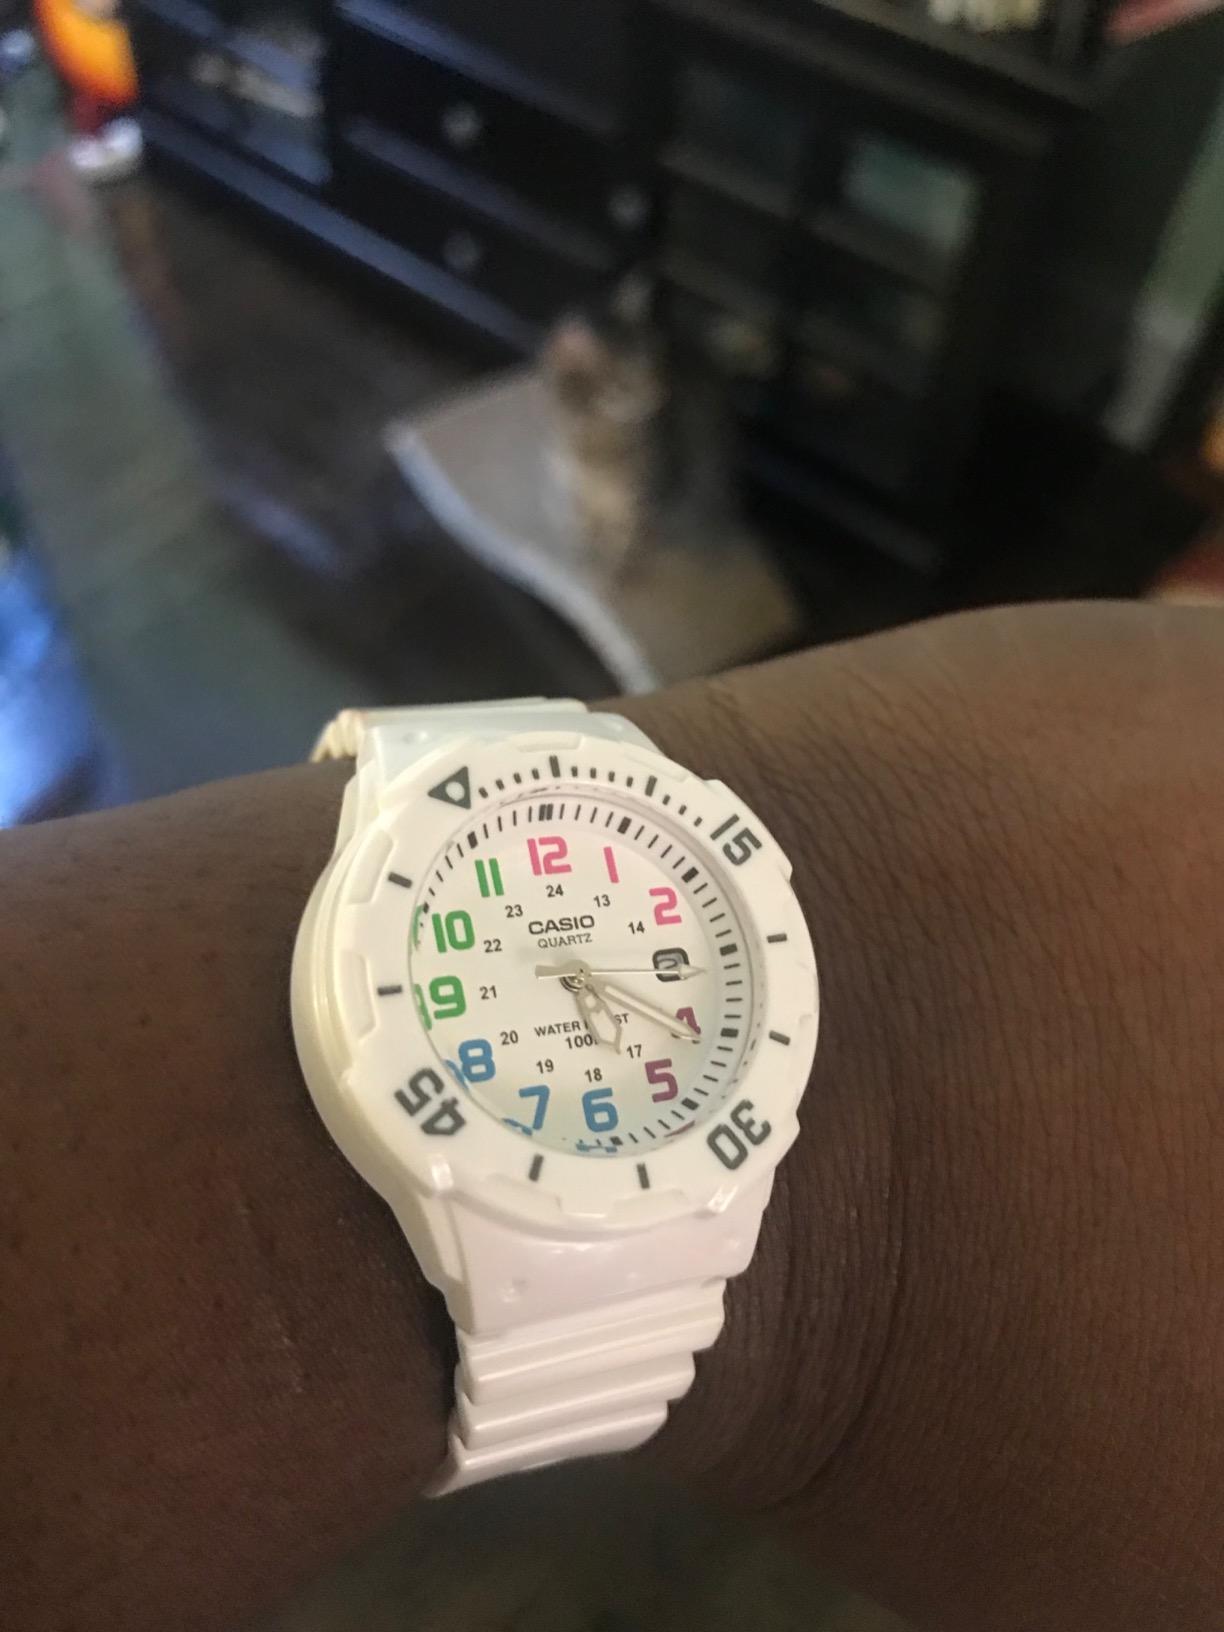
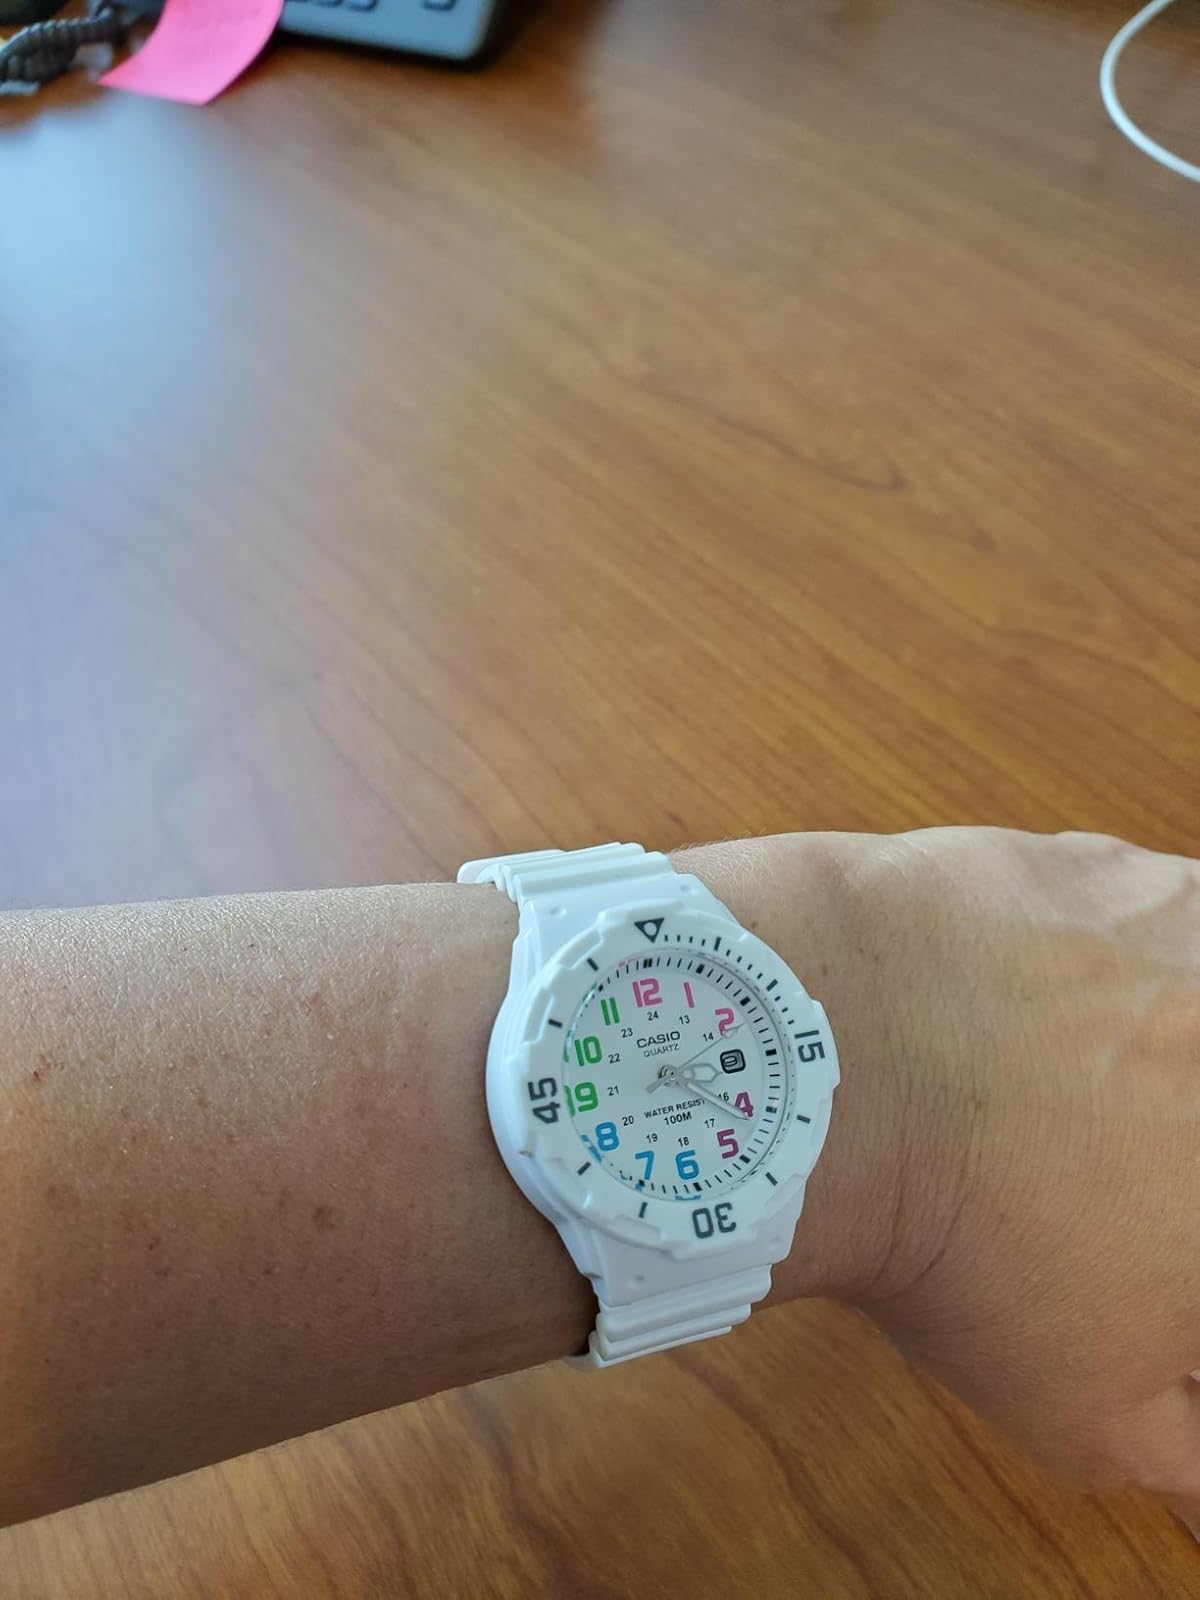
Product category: accessories_watch
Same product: yes